Fremont, Ohio

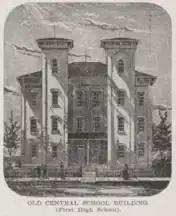
First high school in Fremont

Fremont is located on the former site of Junquindundeh, a historic Wyandot village on the west bank of the lower Sandusky River, near the falls and about upstream from its mouth at Sandusky Bay. French merchants established a trading post there in the 1750s, but British forces took over the trading post and rest of the area after their victory in the French and Indian War.